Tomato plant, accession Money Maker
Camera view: tilt-top (135 deg); turntable rotation: 270 degrees
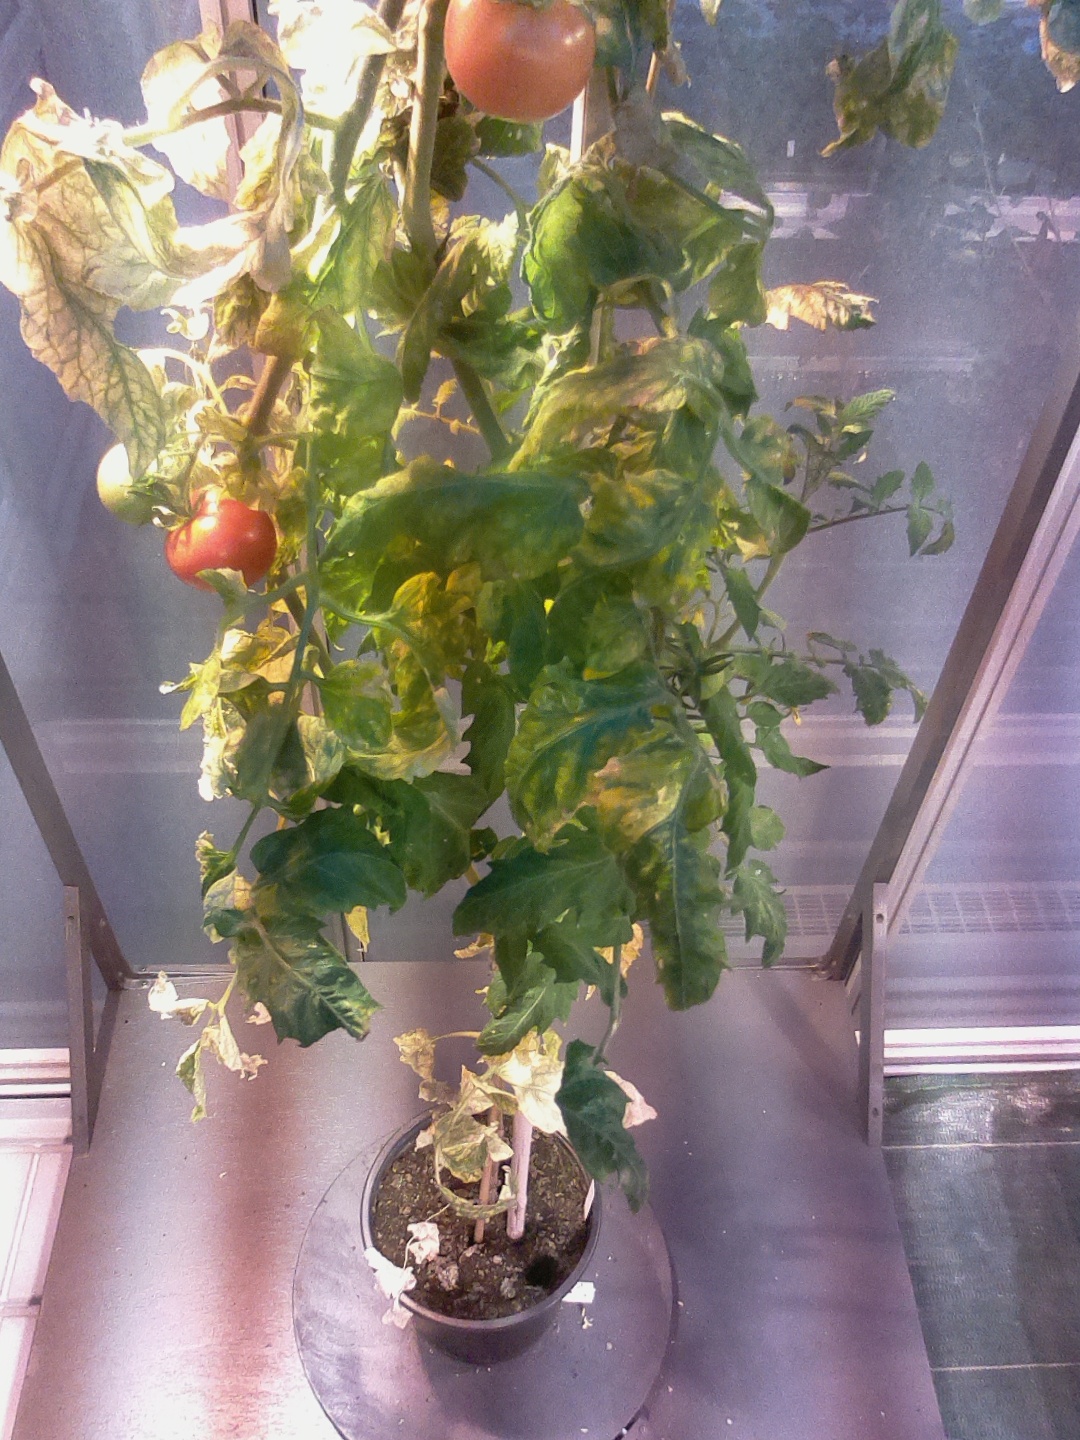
BBCH growth stage 83: 30%-40% of fruits show typical fully ripe color